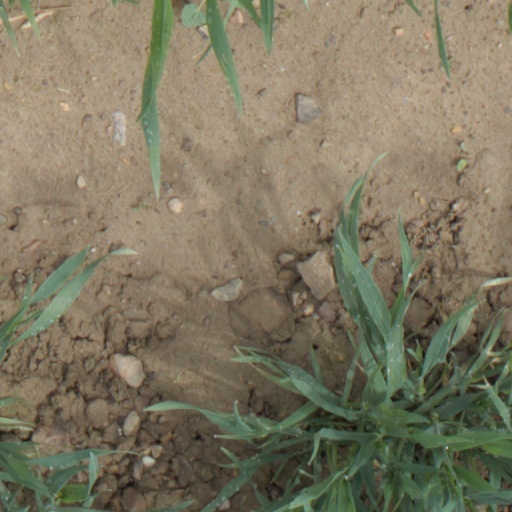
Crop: wheat